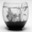
Label: bowl